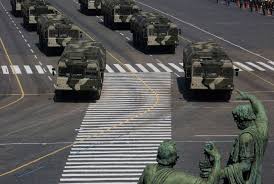
Label: Air Defense